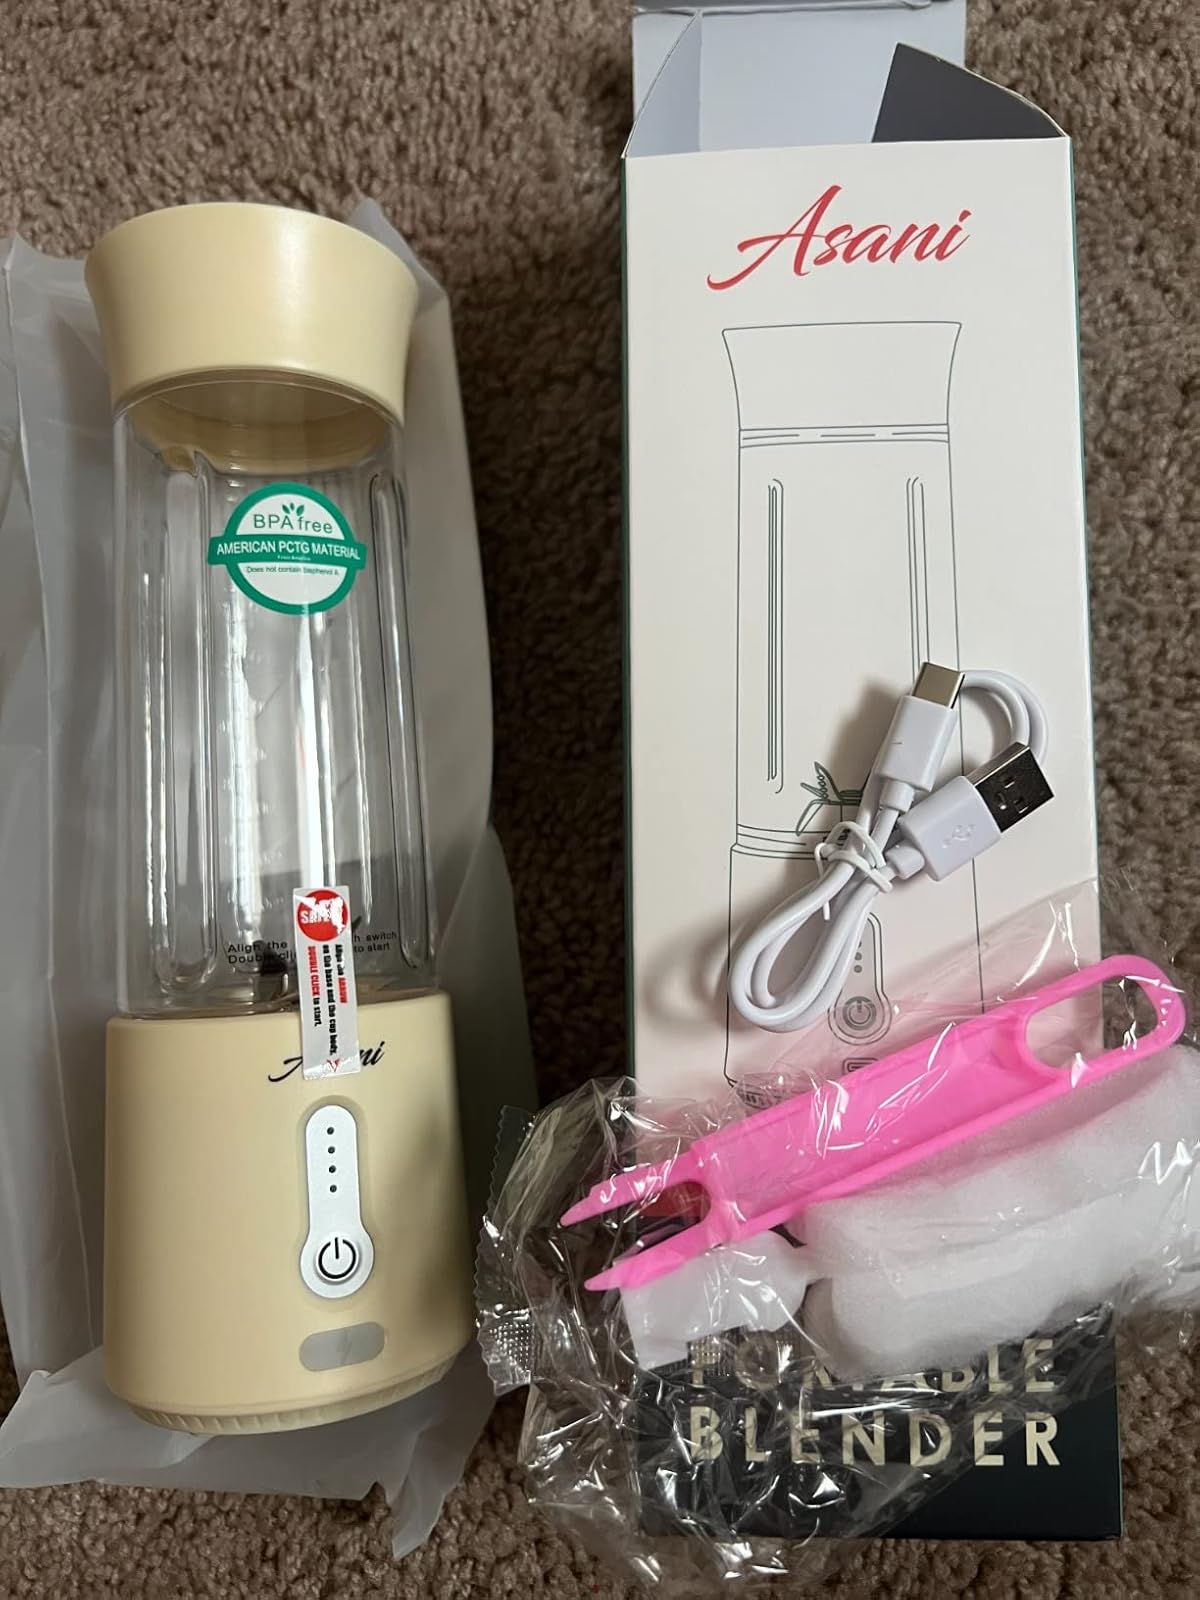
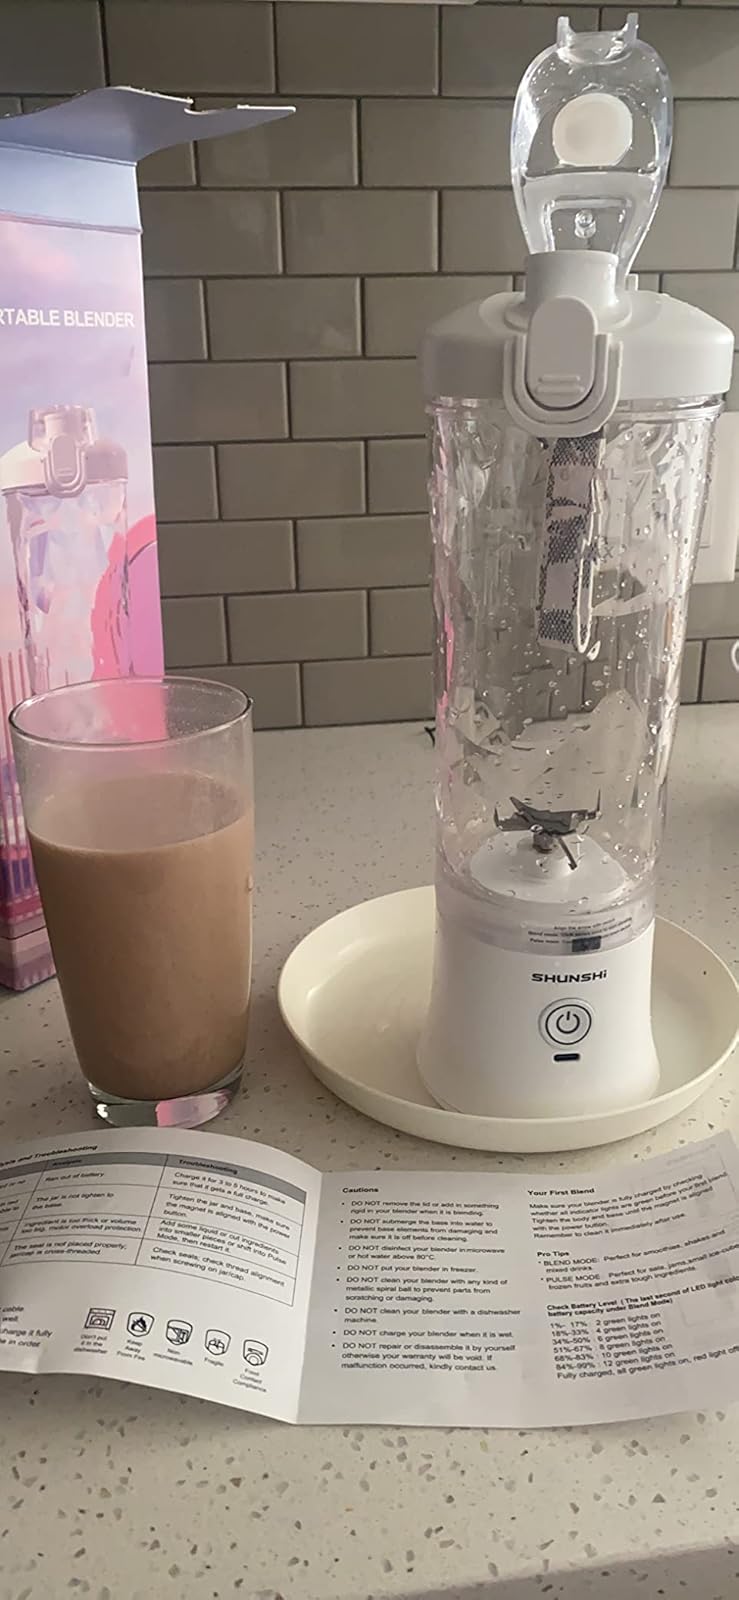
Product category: items_blender
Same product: no